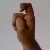
The image shows a hand gesture representing the letter 'X' in Indian Sign Language.